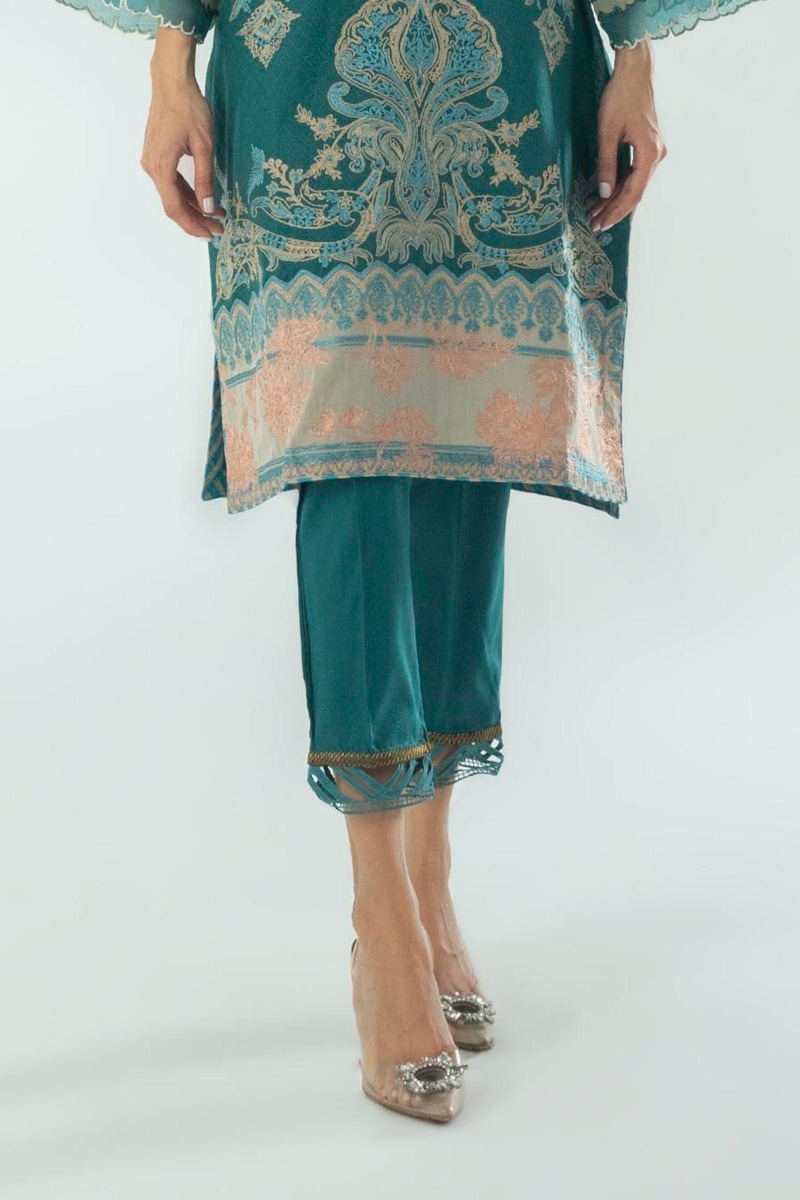
teal multi embroidered cotton tunic